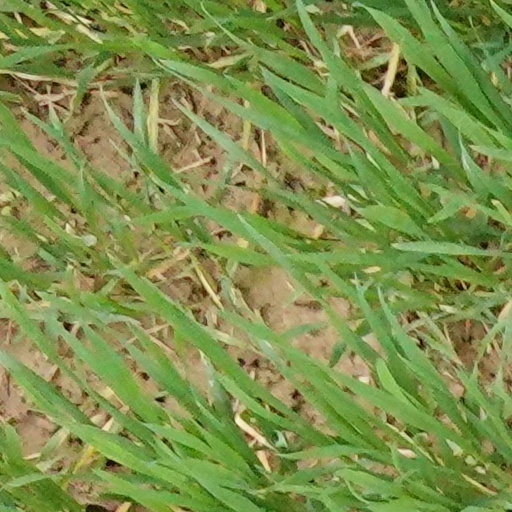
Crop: wheat